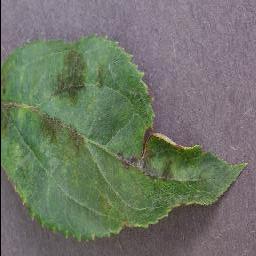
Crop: apple
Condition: scab